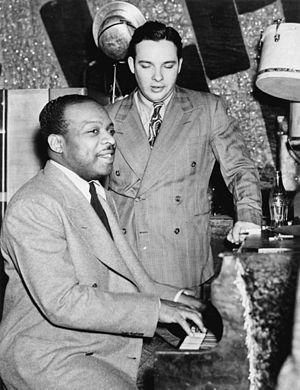
Le swing désigne, en premier lieu, une manière d'être essentielle du jazz, celle qui donne à se balancer, à danser avec son corps dans l'espace. Pour certains auteurs, le swing accompagne toute l'histoire du jazz, pour d'autres, comme André Hodeir, il est devenu un courant musical du jazz qui prend son essor au milieu des années 1920 et va jusqu’à l’avènement du bebop dans les années 1940. Par extension, ce courant est également appelé « ère des big bands », « époque du swing » ou tout simplement « swing ».